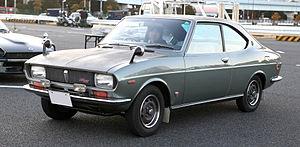
La 626 est une automobile du constructeur Mazda. Elle commence sa carrière en 1970 sous le nom Capella puis devient 626 à l'exportation à partir de sa deuxième génération, en 1978. Elle laisse place en 2002, et après cinq générations, à la Mazda 6.